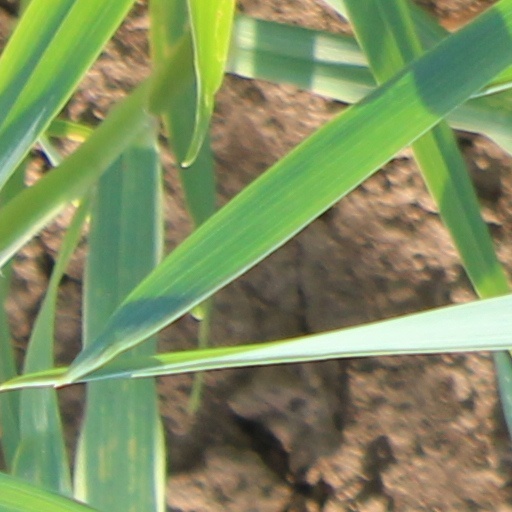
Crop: wheat